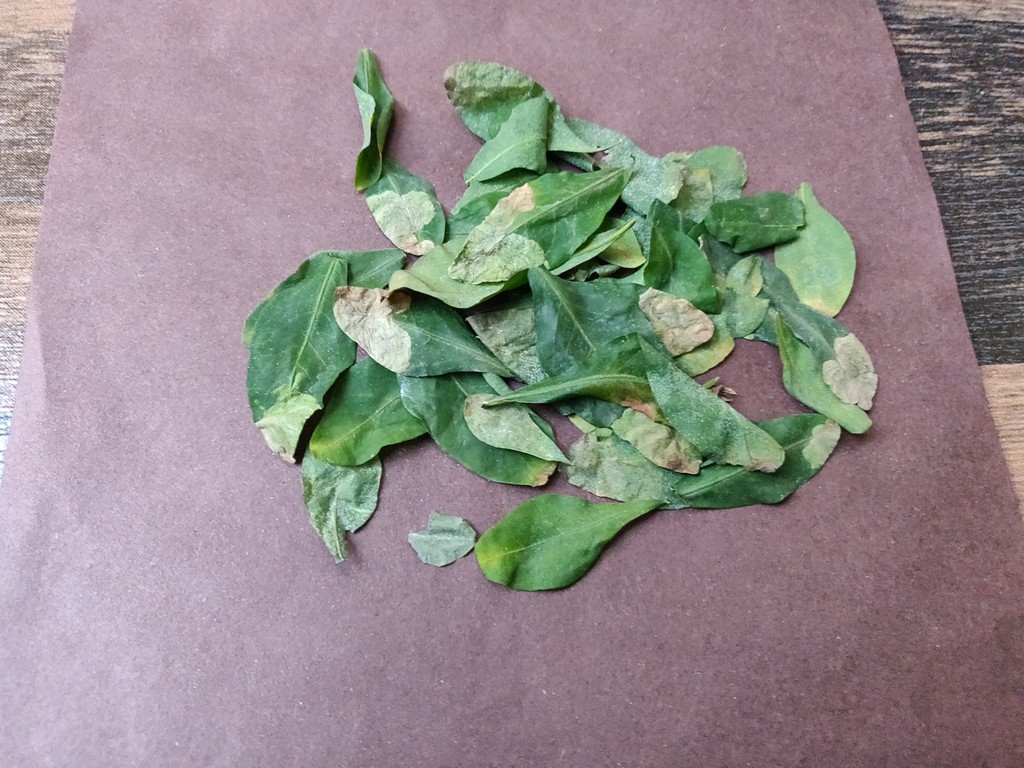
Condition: Unhealthy
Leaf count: multiple
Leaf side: unknown